Škrbina, Komen

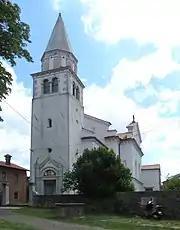
Saint Anthony the Great Church

The parish church in the settlement is dedicated to Saint Anthony the Hermit and belongs to the Diocese of Koper.